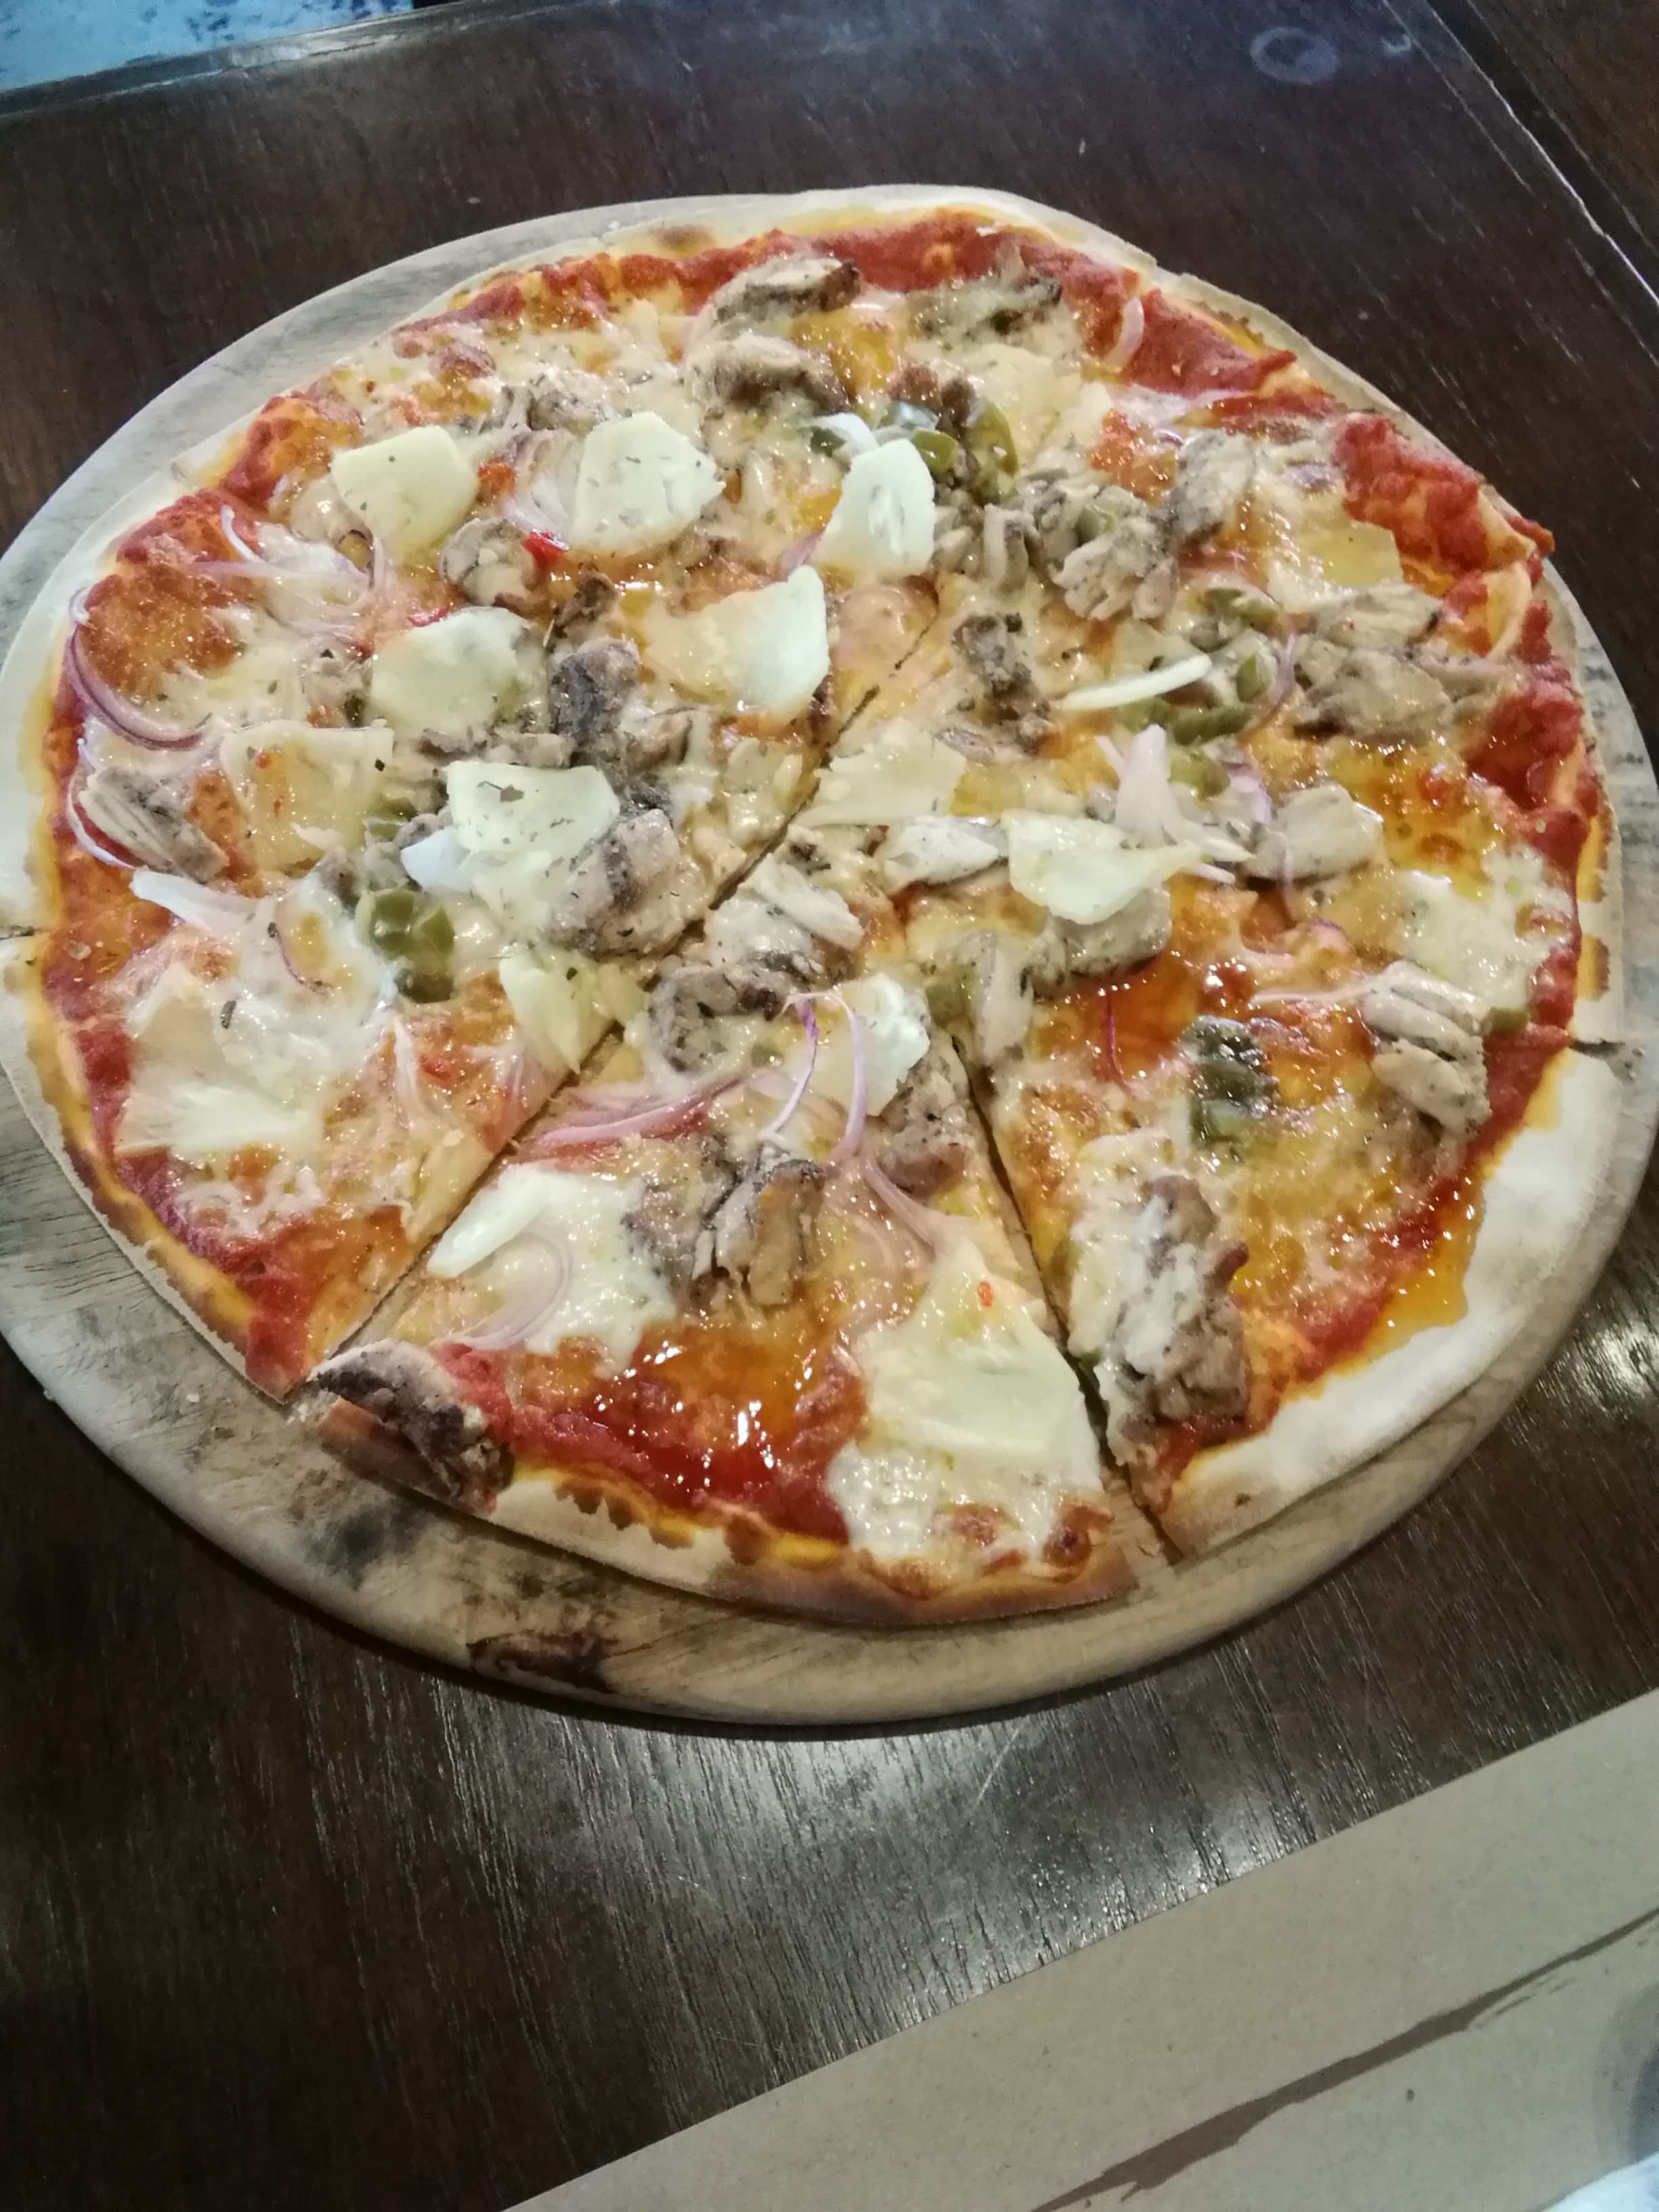
pizza, carribean, chicken, food, dish, cuisine, pizza cheese, california style pizza, sicilian pizza, ingredient, junk food, flatbread, italian food, tarte flamb e, recipe, Take out food, fast food, comfort food, dessert, produce, pizza stone, baked goods, meat, strata, quiche, american food, gluten, finger food, brunch, cheese, Manakish, dairy, parmigiana, baking, goat cheese, supper